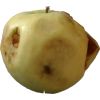
Label: Apple hit 1